Khat

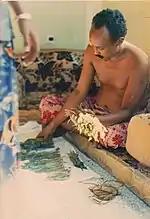
Man in Mogadishu dividing khat into bunches for guests in preparation for a long evening of tea, conversation and chewing

Khat has been grown for use as a stimulant for centuries in the Horn of Africa and the Arabian peninsula. There, chewing khat predates the use of coffee and is used in a similar social context. Its fresh leaves and tops are chewed or, less frequently, dried and consumed as tea, to achieve a state of euphoria and stimulation. The leaves or the soft part of the stem can be chewed with either chewing gum or fried peanuts to make it easier to chew.